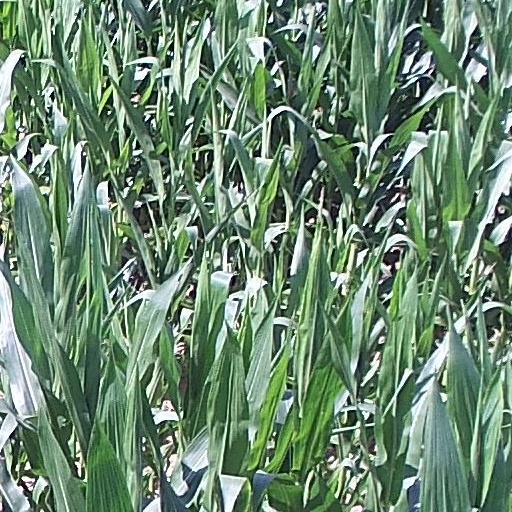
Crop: maize; corn